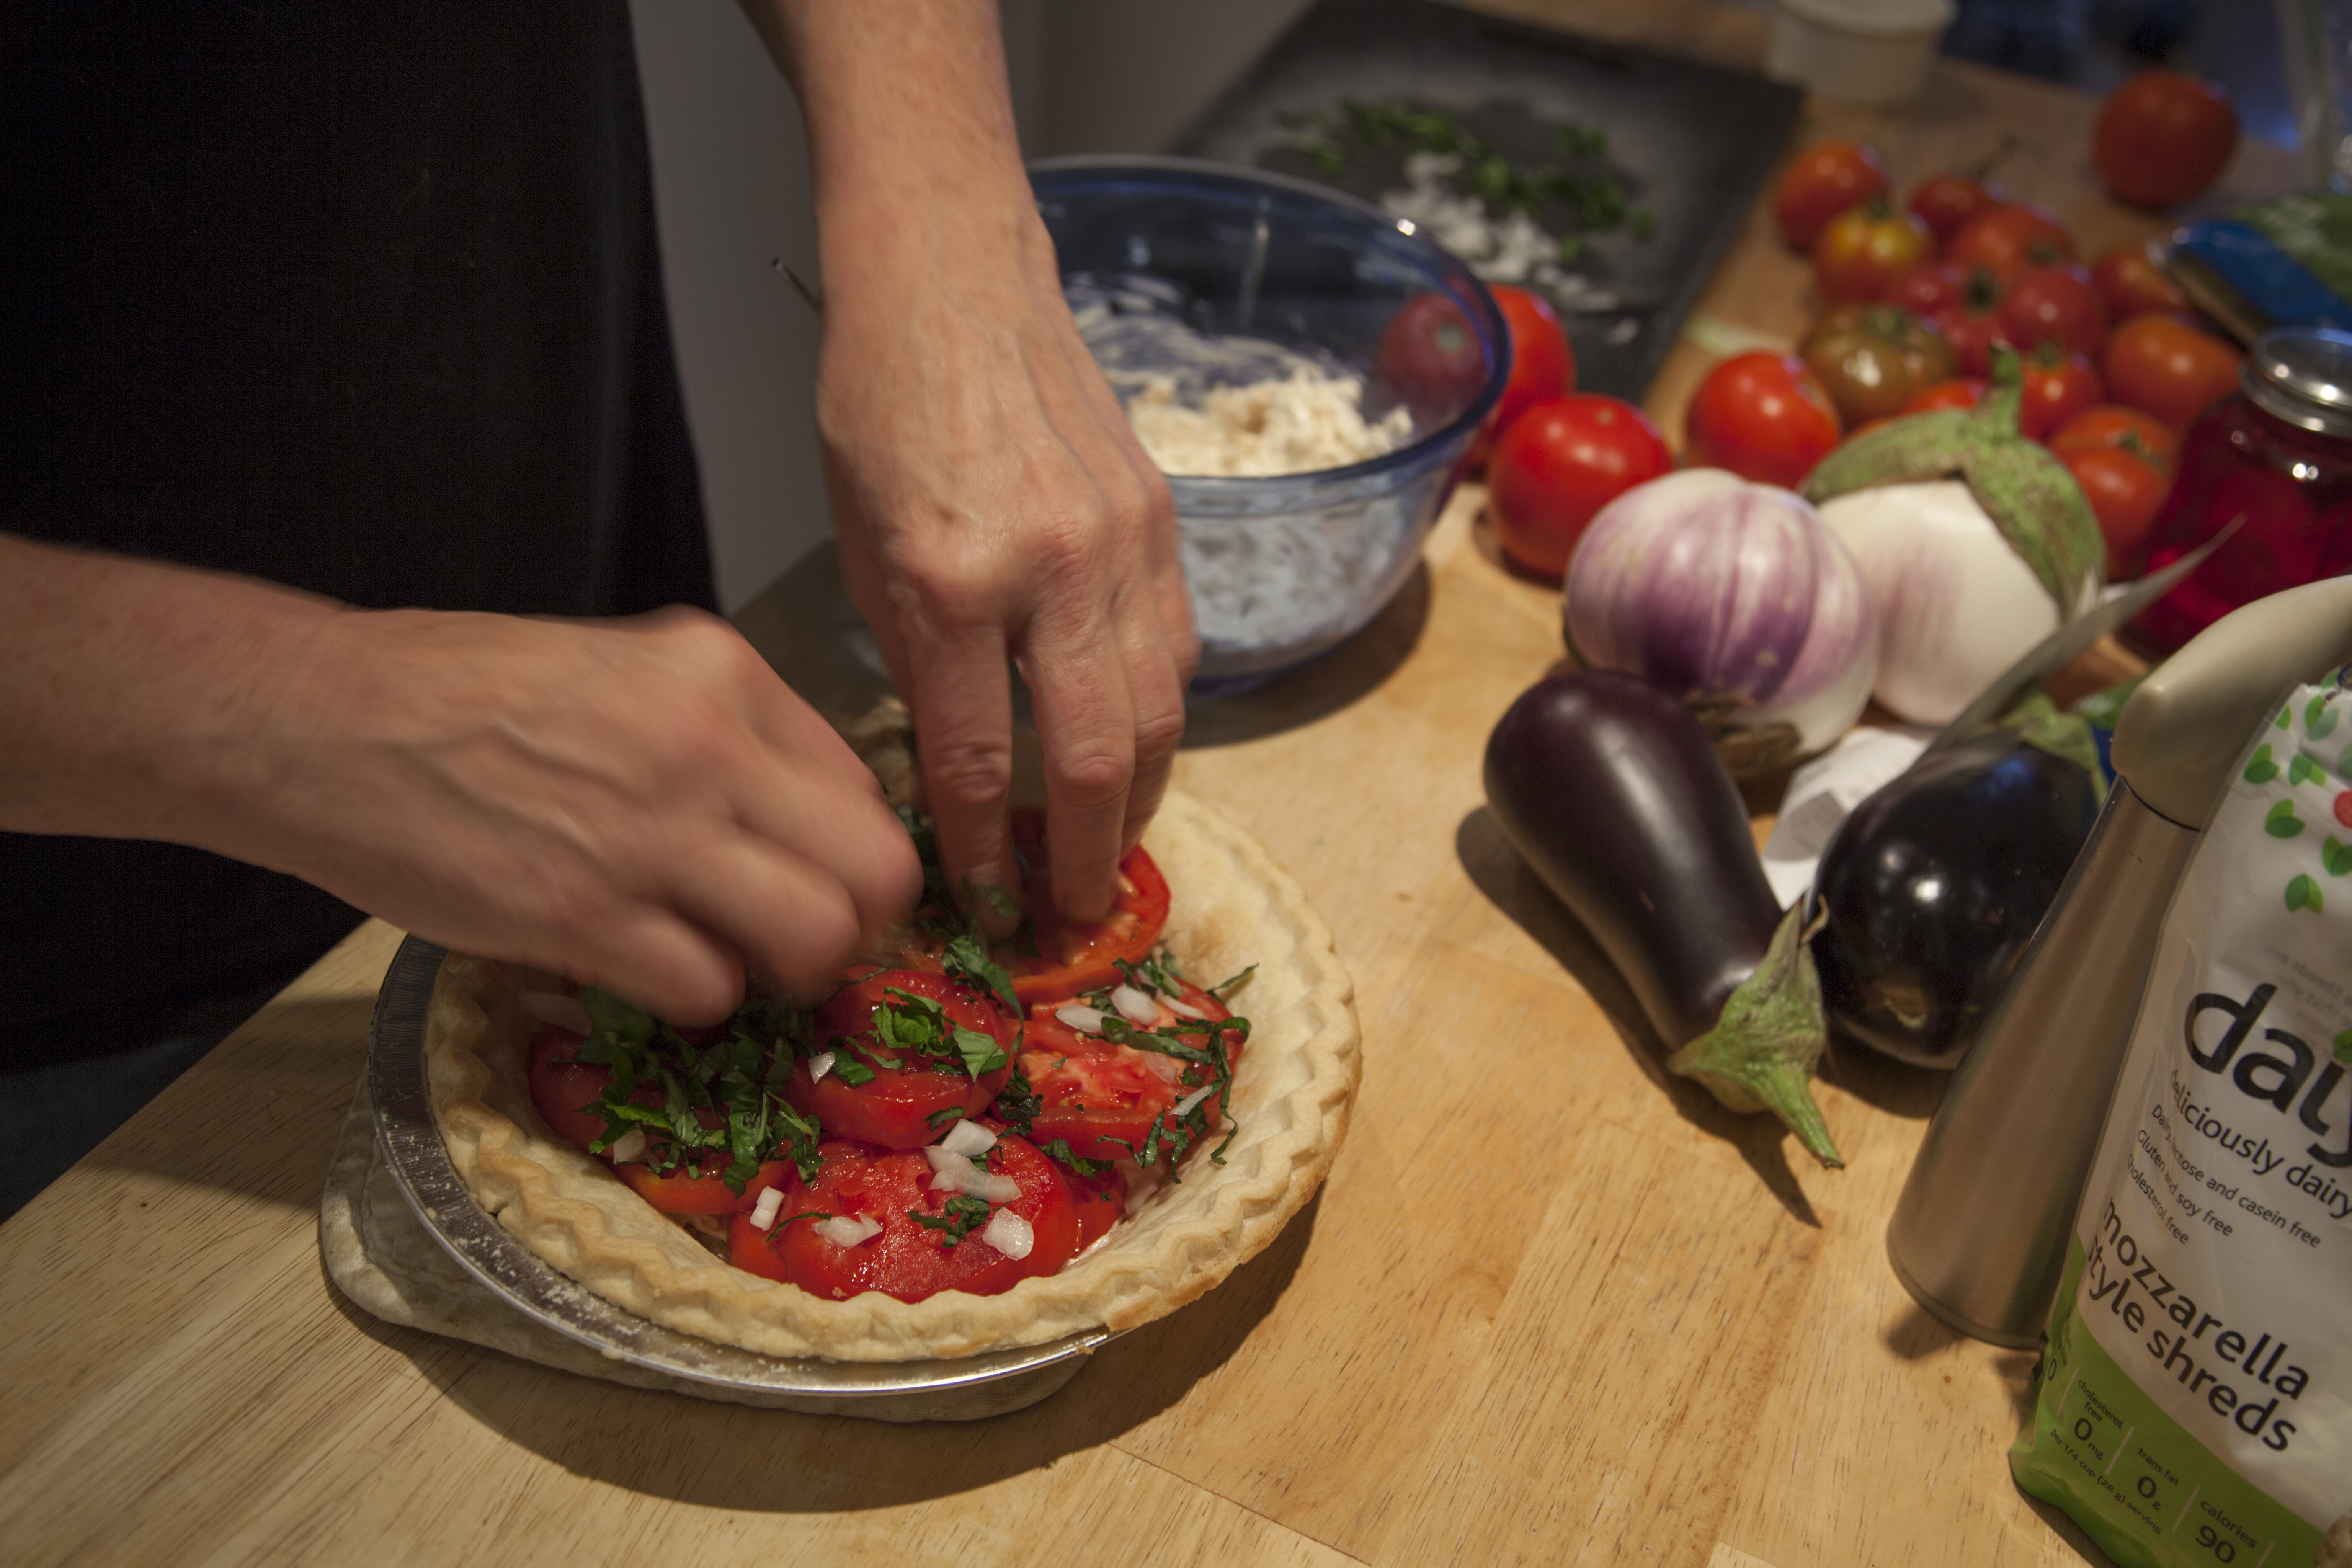
dish, meal, food, cooking, produce, lunch, cuisine, 2015, 365, 3652015imstillstanding, sense